CD Lugo

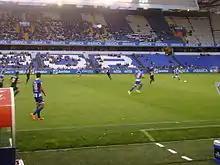
Deportivo de La Coruña vs. CD Lugo

CD Lugo play its home matches at the "Estadio Anxo Carro". It has a capacity of approximately 8,000. Built in 1974 it was inaugurated on 31 August 1974, with a triangular tournament featuring also Deportivo de La Coruña and Club Lemos.